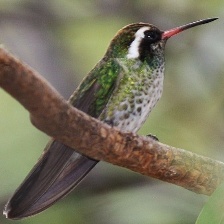
Species: WHITE EARED HUMMINGBIRD
Scientific name: BASILINNA LEUCOTIS
ImageNet parent category: hummingbird